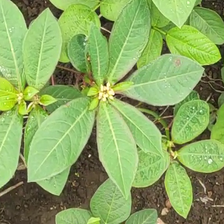
Weed species: Moti_dudhi(Euphorbia_geneculata_L)